Andrea Kalousová

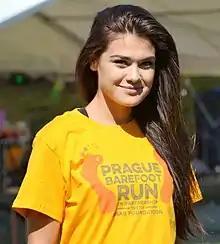
Portrait of Andrea Kalousová

Andrea Kalousová (born 18 September 1996) is a Czech model and beauty pageant titleholder who was crowned Česká Miss World 2015 and represented the Czech Republic at Miss World 2015.